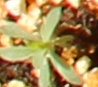
Label: Kochia